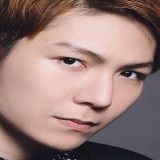
ca sĩ Kelvin Khánh